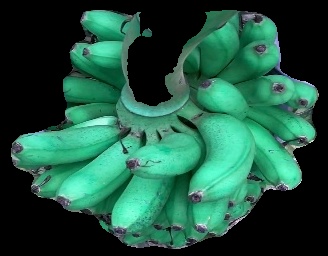
Variety: rasbale
Grade: grade1